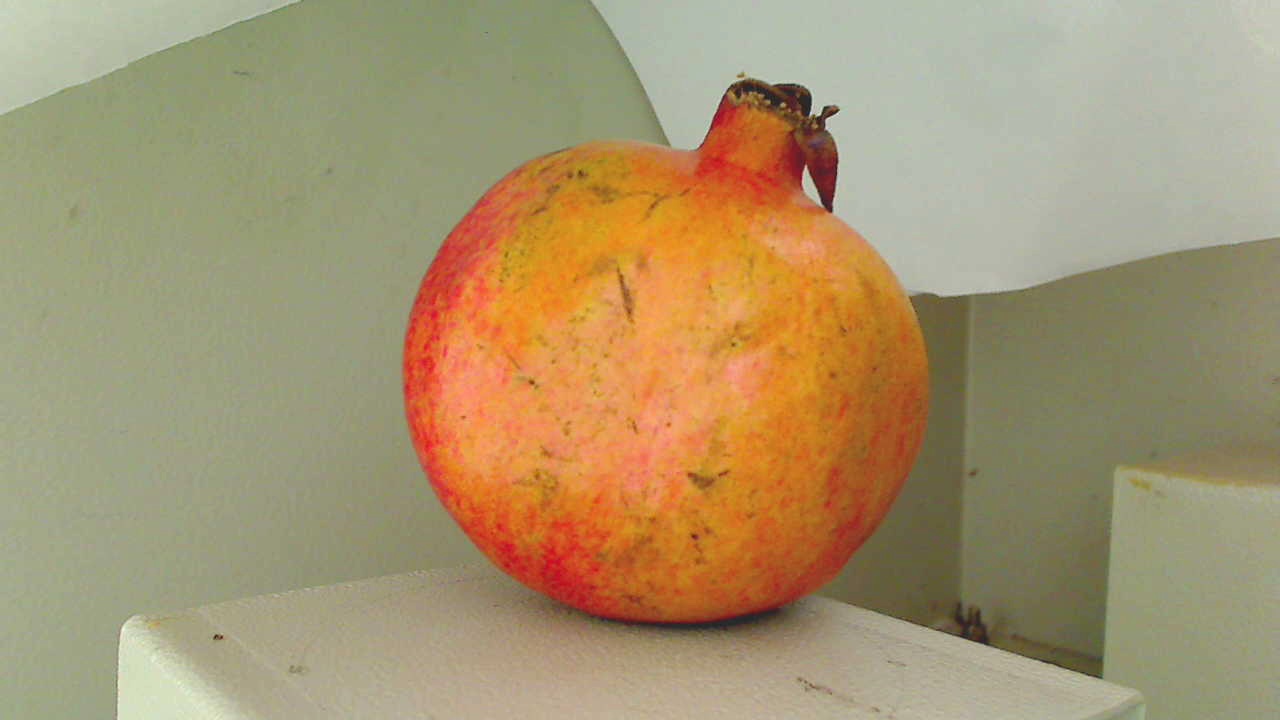
Grade: grade-2
Quality: quality-4